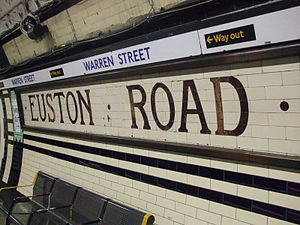
Warren Street Station / Galleri
Warren Street Station er en London Underground-station, beliggende i krydset mellem Tottenham Court Road og Euston Road. Den er på Charing Cross-grenen af Northern line, mellem Goodge Street og Euston, og Victoria line mellem Oxford Circus og Euston. Den ligger i takstzone 1 og er den Underground-station nærmest University College Hospital, da den er lige overfor den nye hovedbygning. Den ligger også meget tæt på Euston Square på Circle, Hammersmith & City og Metropolitan lines.